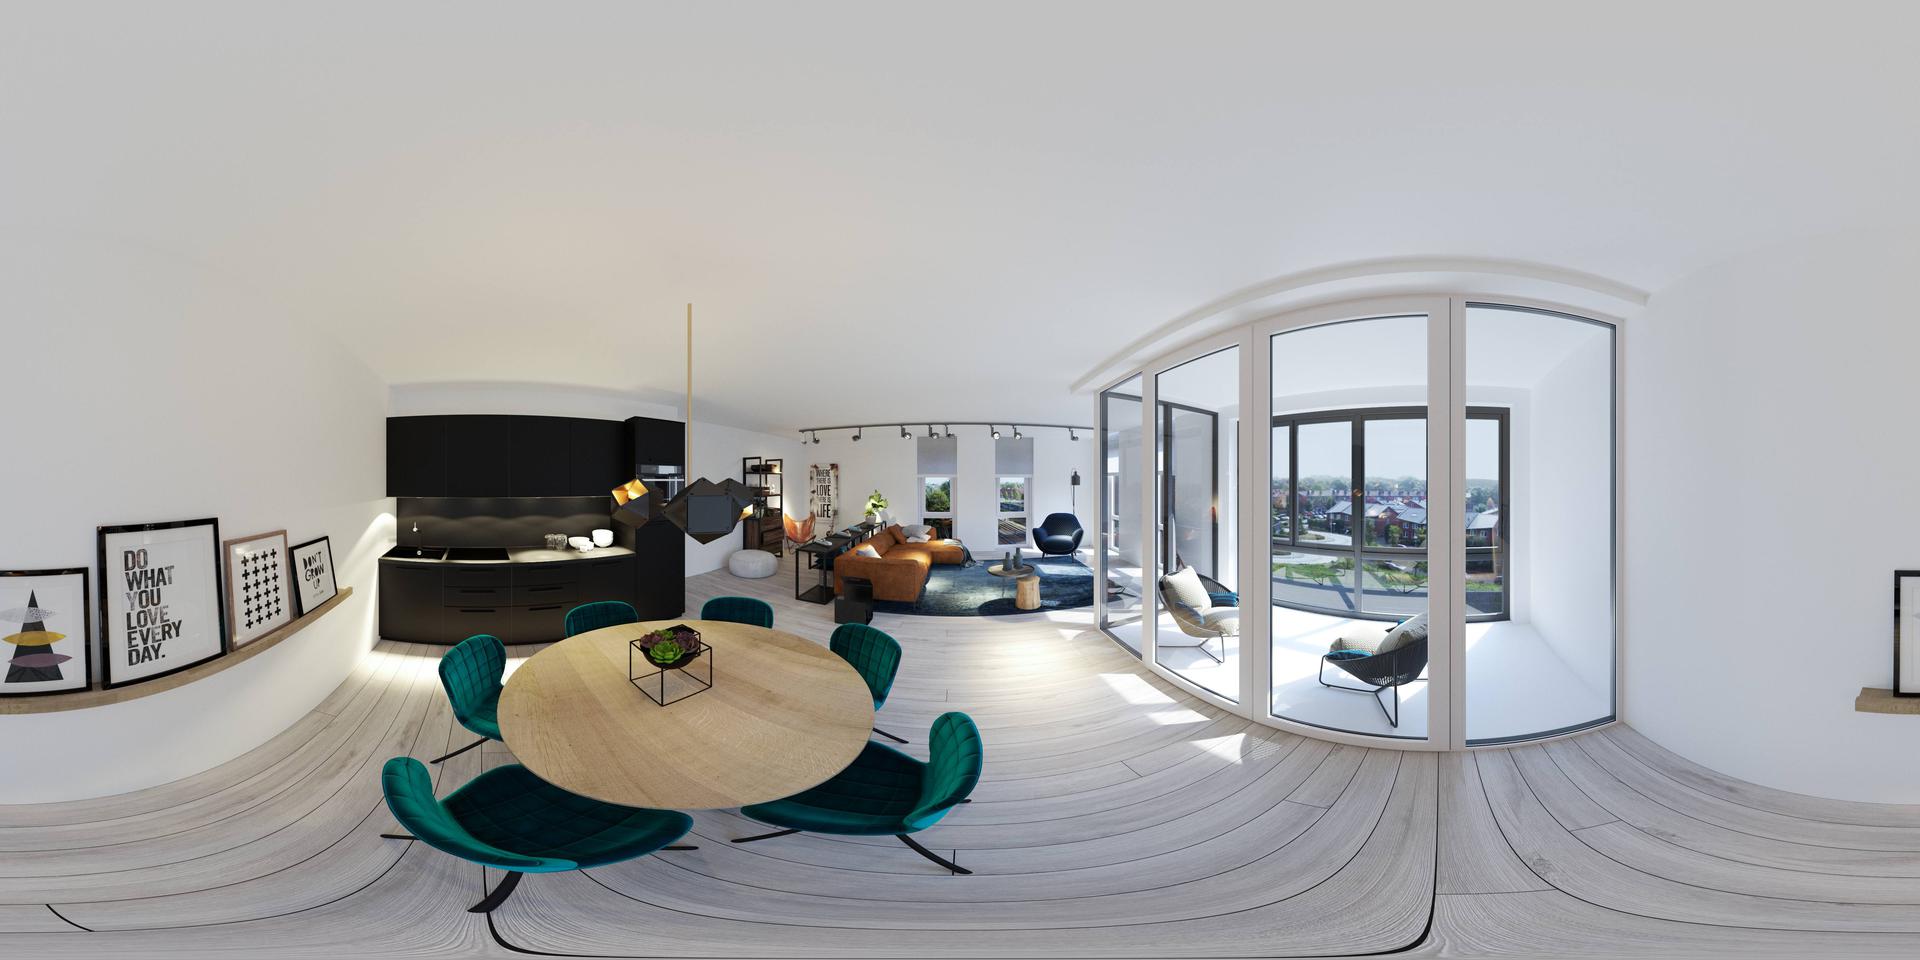
Referred object: Blue sofa by the window

Referred object: the round wooden dining table